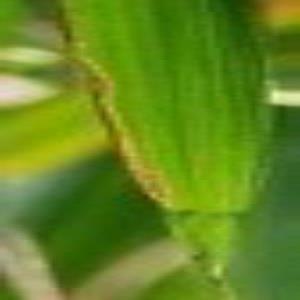
Disease: Bacterialblight